Battle of Kennesaw Mountain

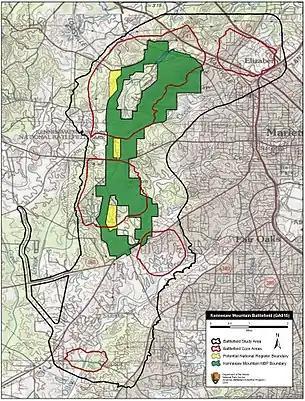
Map of Kennesaw Mountain Battlefield core and study areas by the American Battlefield Protection Program

Sherman's armies suffered about 3,000 casualties in comparison to Johnston's 1,000. The Union general was not initially deterred by these losses and he twice asked Thomas to renew the assault. "Our loss is small, compared to some of those [battles in the] East." The Rock of Chickamauga replied, however, "One or two more such assaults would use up this army." A few days later Sherman wrote to his wife, "I begin to regard the death and mangling of couple thousand men as a small affair, a kind of morning dash."